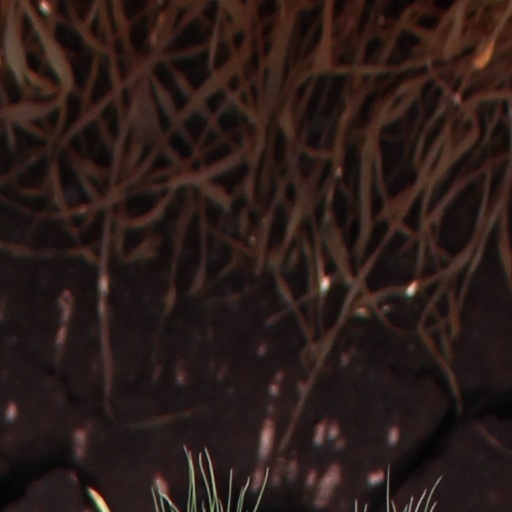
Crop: wheat